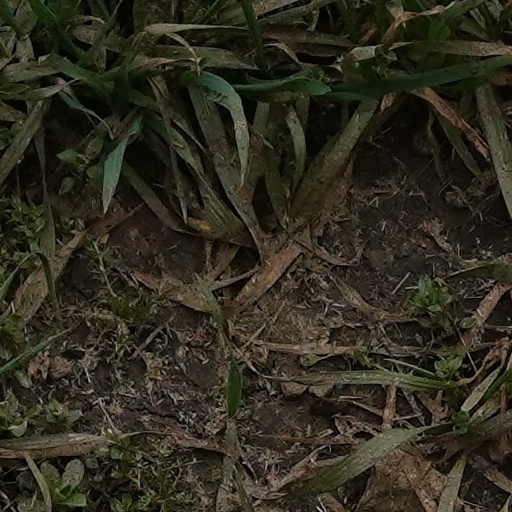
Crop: wheat